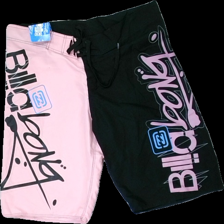
View: front
Type: Shorts
Category: Unisex
Brand: Billabong
Colors: Black, Pink, Blue
Material: 100% poly
Pattern: Logo print
Cut: Loose
Size: 38
Season: Summer
Stains: Minor
Damage 2: gulbrun liten fläck
Damage 2 location: middle center
Price range: <50
Recommended usage: Export